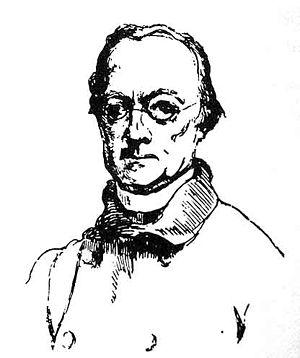
Charles Étienne Brasseur, dit Brasseur de Bourbourg est un missionnaire français, considéré comme l’un des pionniers de l’archéologie et de l’histoire précolombiennes. Son apport est cependant de nos jours discutable sur certains points.